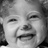
Emotion: happy